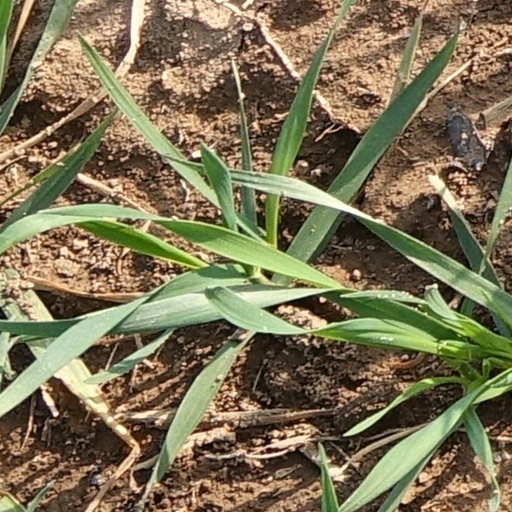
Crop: wheat